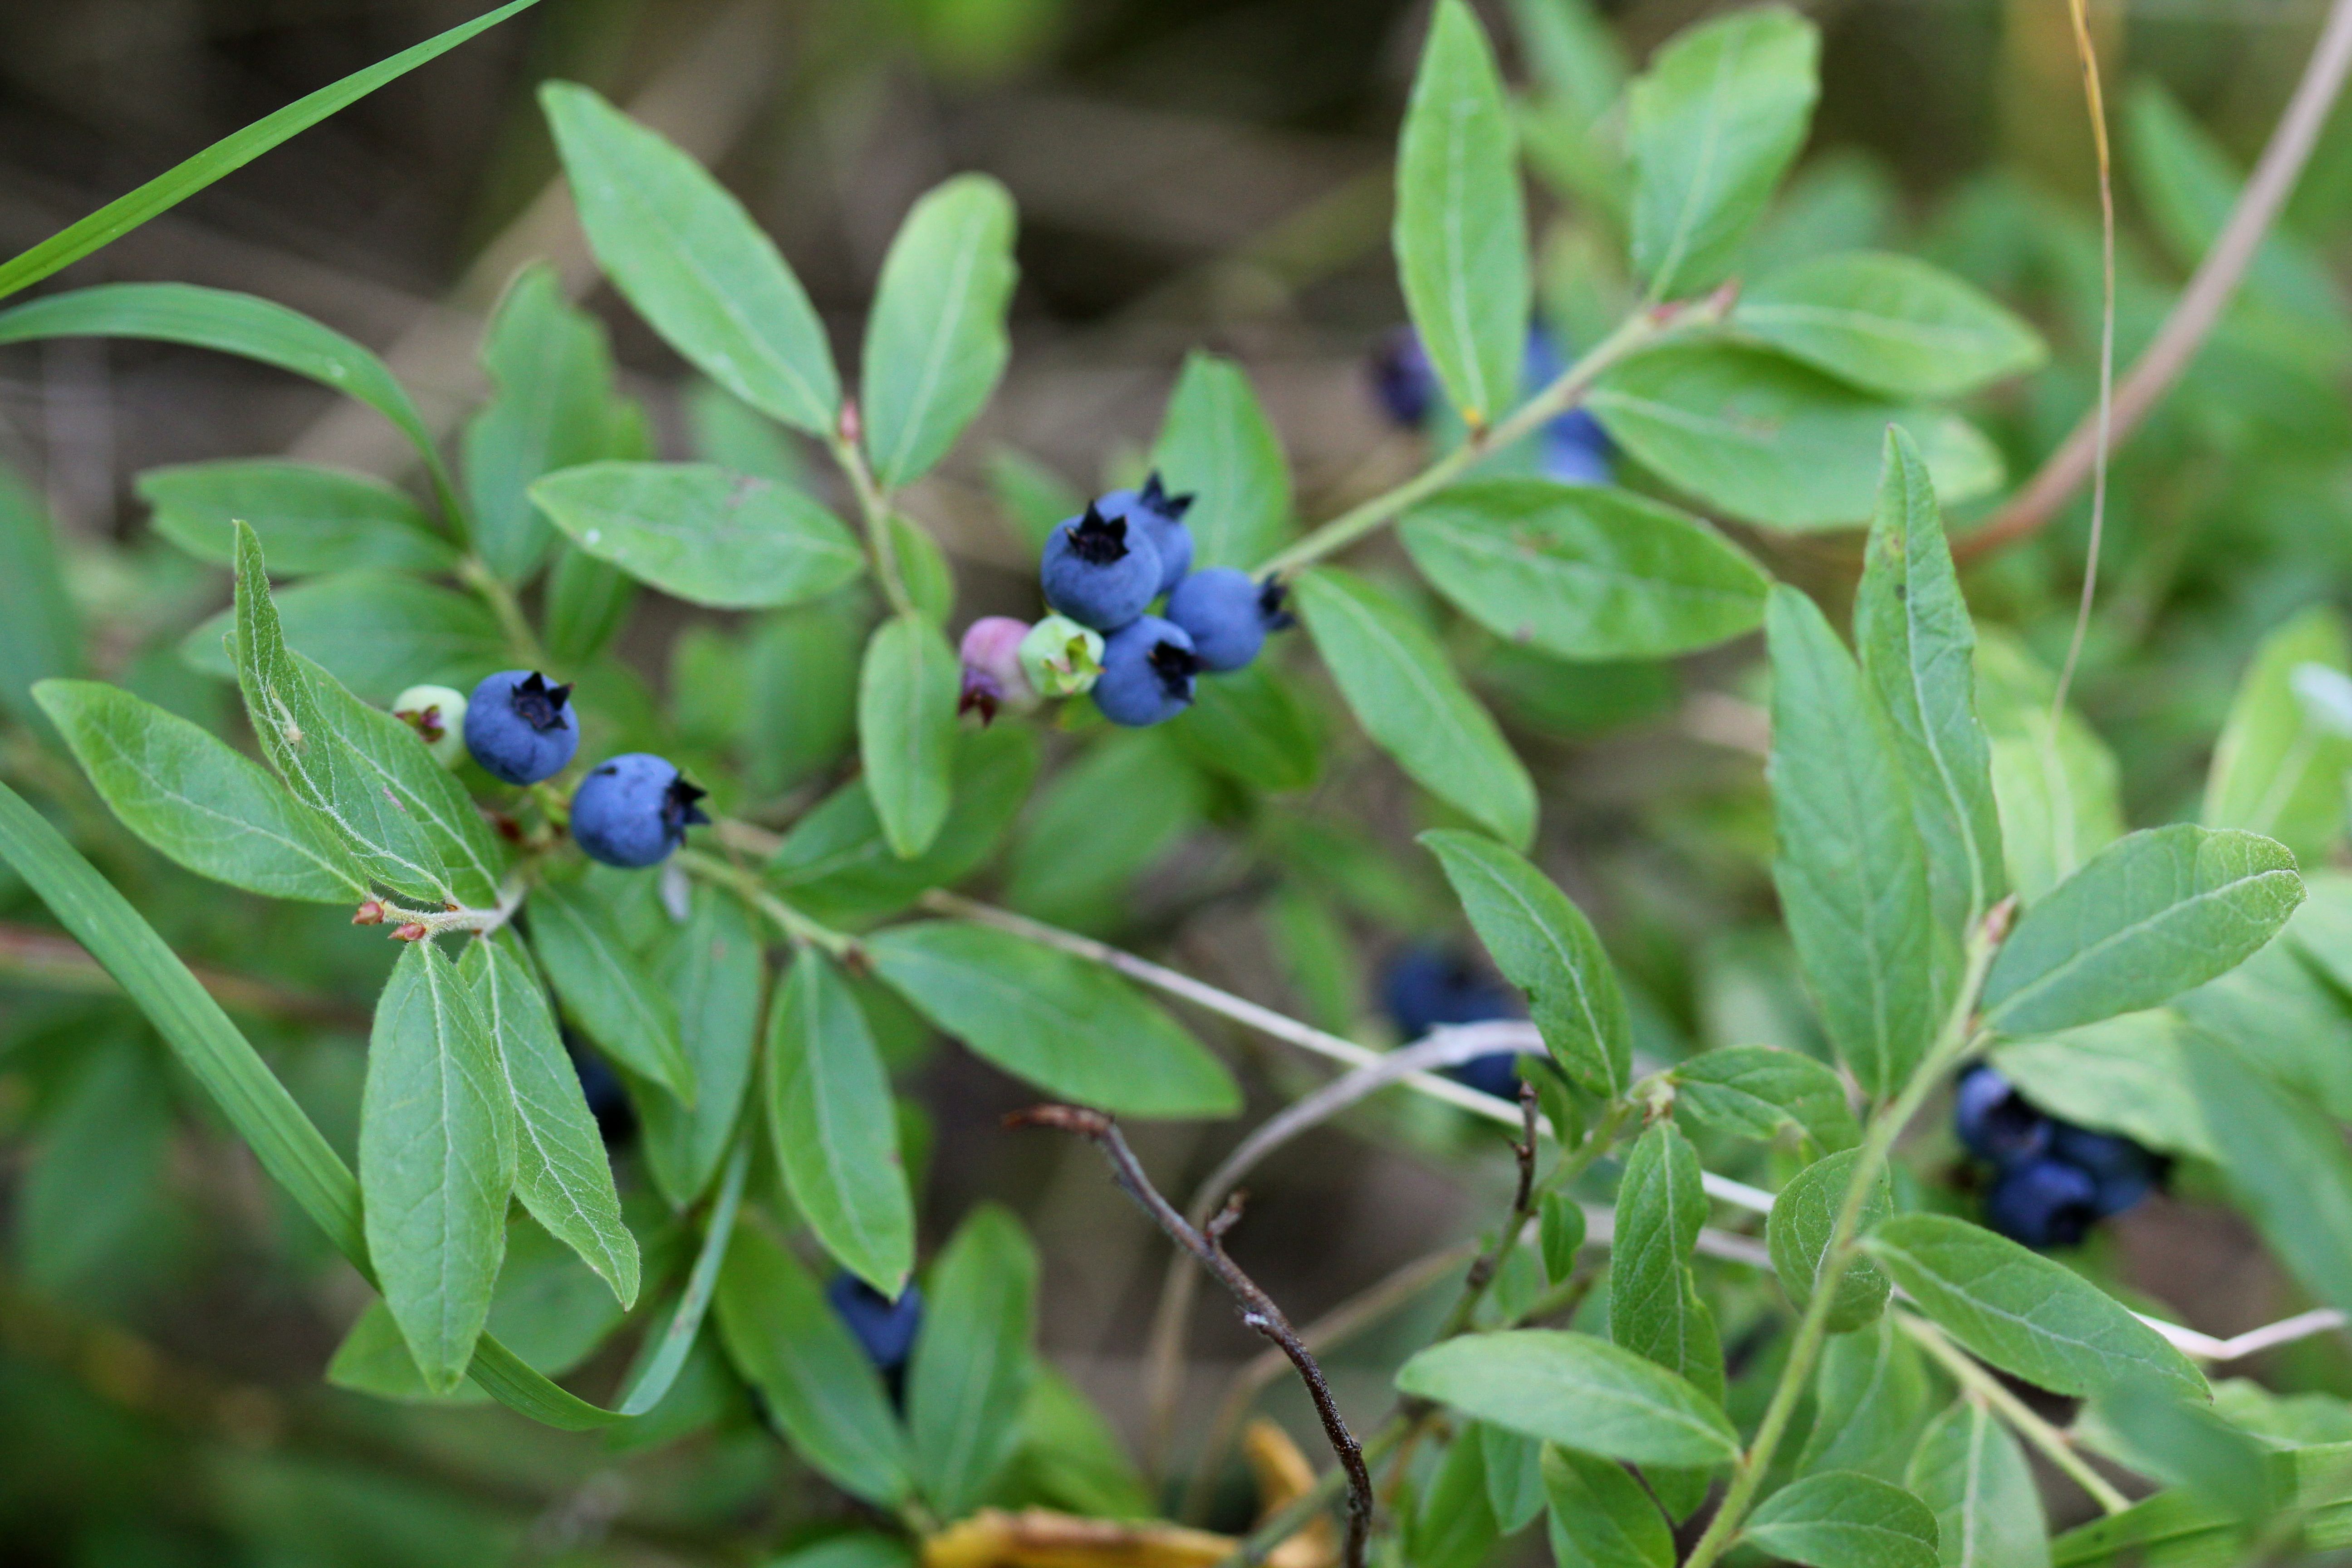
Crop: potato
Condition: late_blight